Copenhagen Zoo

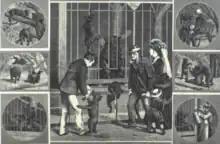
Copenhagen Zoo, 1873

Copenhagen Zoo was founded by the ornithologist Niels Kjærbølling in 1859. He was given the summer garden of "Prinsess Vilhelmines Have" (The garden of Princess Vilhelmine) by the chief directorate of Copenhagen. The animals that the visitors could contemplate at the opening were eagles, chickens, ducks, owls, rabbits, a fox, a seal in a bathtub and a turtle in a bucket. In the early years the zoo focused on showing as many different types of animals as possible, but as animal welfare later became an issue, the number of different species has dropped in favour of more space to each animal. In 1901 the zoo had a human display with 25 Indians- men, women and children- in an exhibition where the "brown exotic" people went about their daily lives in palm tree leaf huts constructed in the middle of the zoo.